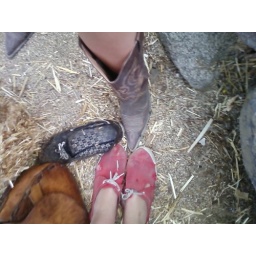
red shoes going out in style.